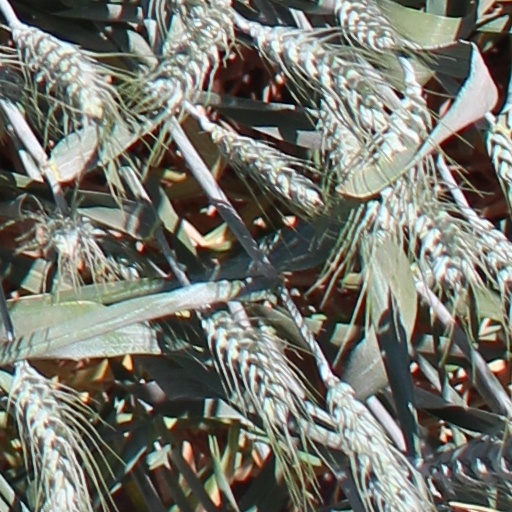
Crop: wheat